Comodoro Rivadavia Railway

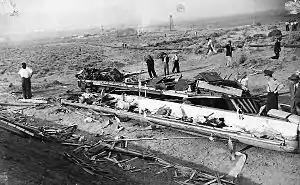
The train laying on the beach after derailing and falling in 1953

In 1953, there was a terrible accident on the narrow-gauge railway that joined Comodoro Rivadavia with Rada Tilly, with 36 people died. When Arturo Frondizi became President of Argentina in 1958 the Government carried out a plan to reduce costs, including the railway lines among them. On August 20, 1958 the branch to Rada Tilly was definitely closed, among with the Central Chubut Railway. The decision was largely based on the 1953 tragedy and the tracks were removed from the line.